Paulette Bernège

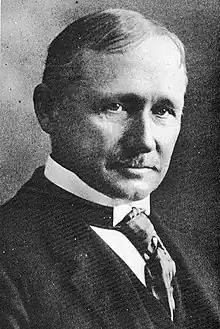
Frederick Winslow Taylor, whose theories formed the basis for Bernège's proposals

Bernège became the faithful disciple of the Domestic Sciences Movement that Christine Frederick had launched earlier in the United States, which Bernège adapted to French homes.